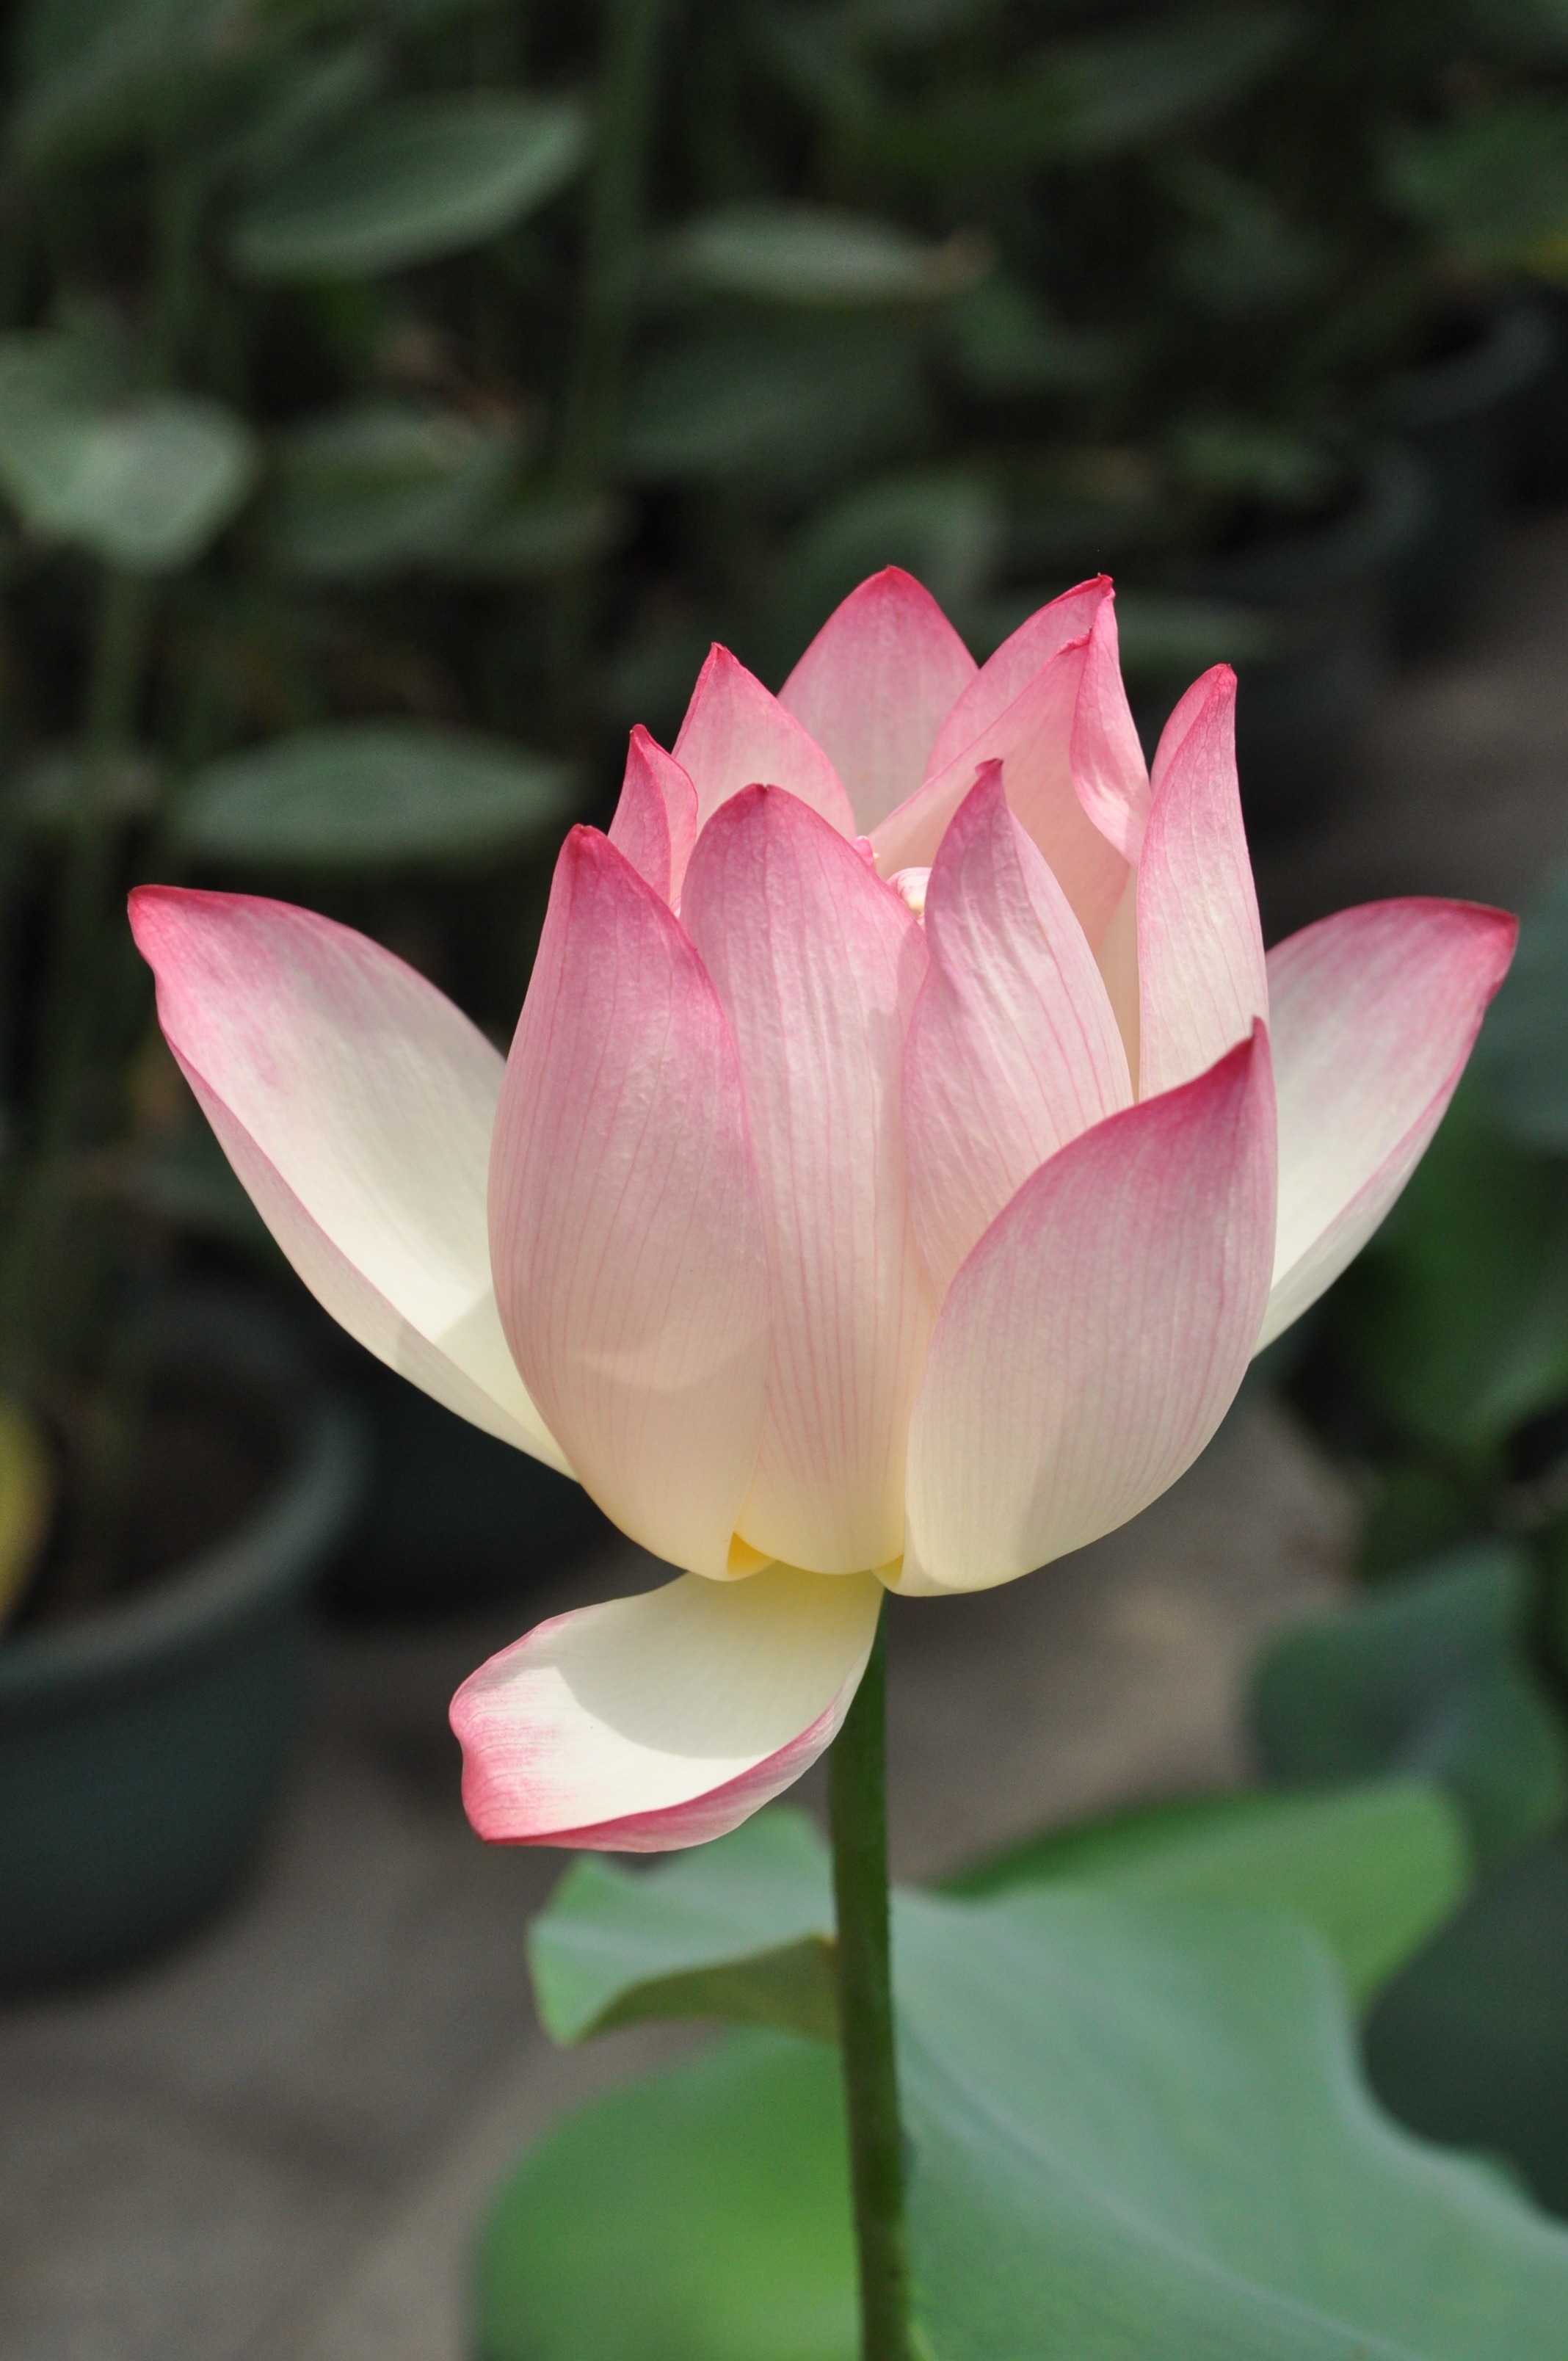
plant, flower, petal, botany, pink, sacred lotus, aquatic plant, flora, flowers, lotus, pink lotus, macro photography, flowering plant, plant stem, land plant, lotus family, proteales